Shades of white

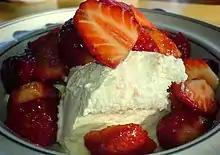
Strawberries with cream

"White Chocolate" is a color that is a representation of the color of white chocolate made of cocoa butter, sugar and milk.